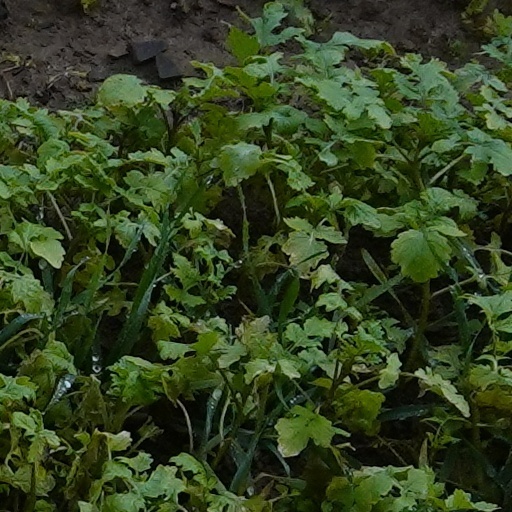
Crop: wheat